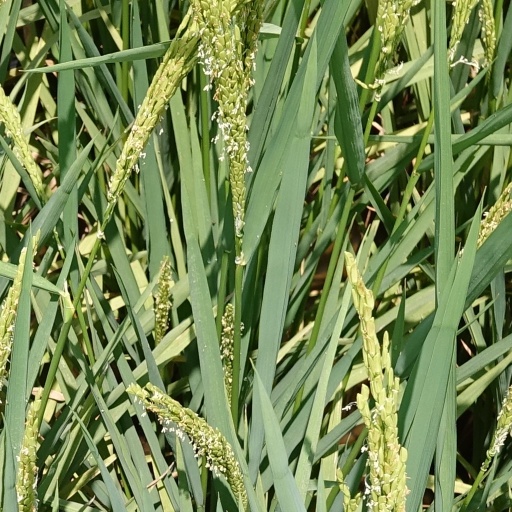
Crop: rice